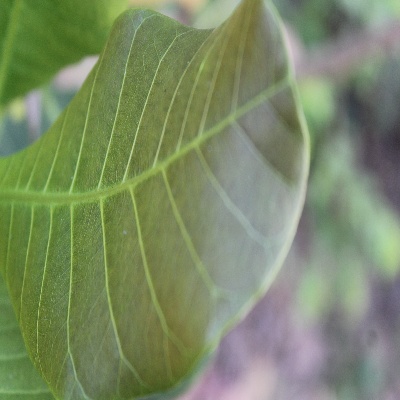
Crop: Cashew
Condition: healthy